Color blind glasses

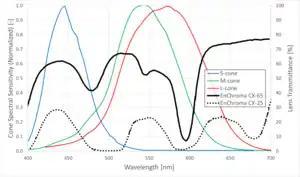
Transmittance of EnChroma color correcting lenses (indoor and outdoor) superimposed onto the normalized spectral sensitivities of the cone opsins of a color normal observer.

Glasses with a notch filter (e.g. EnChroma glasses) filter a narrow band of light around 590 nm that excites both the L- and M-cones (yellow-green wavelengths). They are often combined with an additional stopband in the short wavelength (blue) region to minimize the tint on the lenses and approximate a neutral-density filter. They improve on the other lens types by causing less distortion of colors. The effect is an increase in saturation of some colors (depending on the underlying spectra), which many users explain as certain colors "popping". EnChroma glasses come in indoor and outdoor varieties that differ on how much light they block.